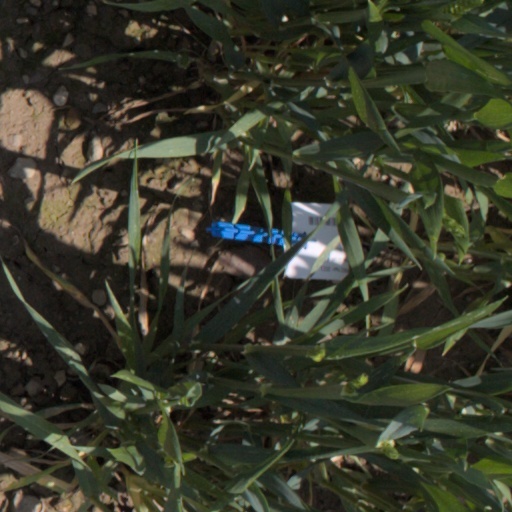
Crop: wheat